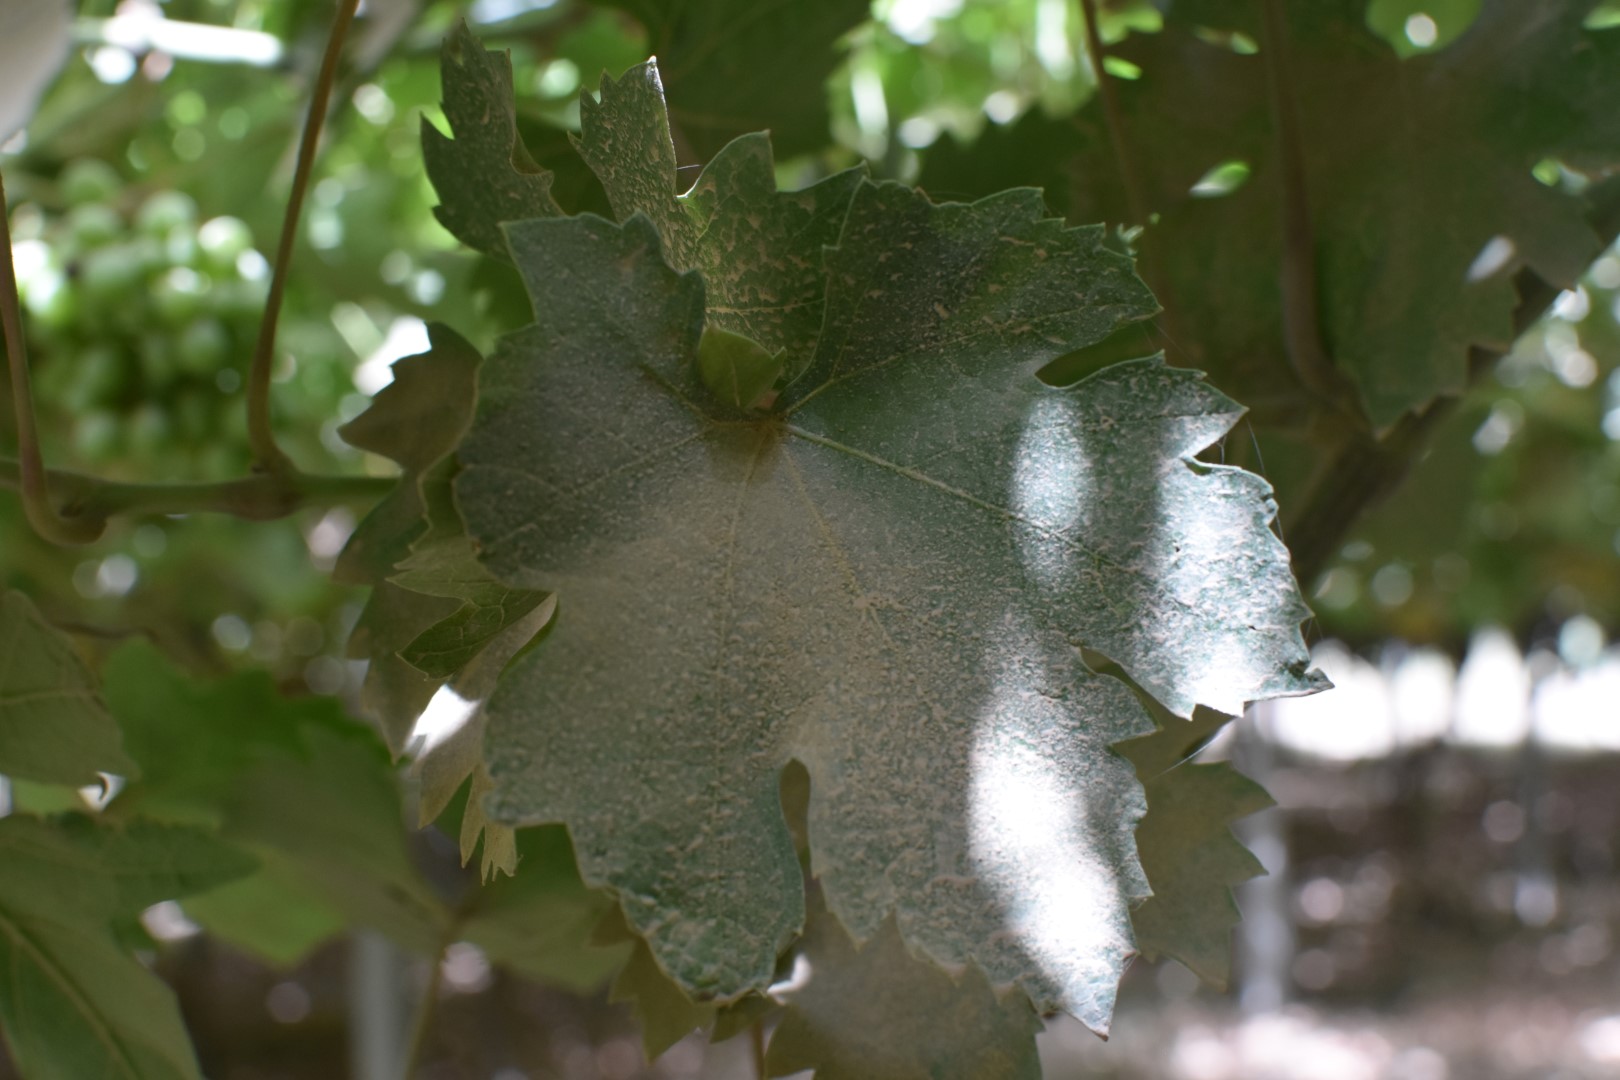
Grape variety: Riasi